Marta Aura

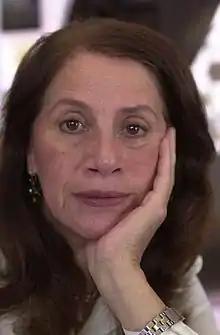

Aura was born in Mexico City on 4 September 1942, the daughter of Olimpo Aura Pineda and Ema Palacios Ordorica. Her parents did not accept the fact that she wanted to become an actress and therefore she decided to leave her house together with her sister María Elena Aura, a writer, and her brother Alejandro Aura, an actor and poet. Her niece María Aura, Alejandro's daughter, is also an actress.